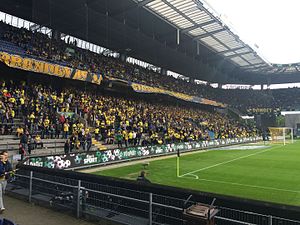
Brøndby Stadion / Tribuner
Sydsiden, den tidligere Faxe-tribune, under 4-0-sejren mod Esbjerg fB i juli 2016. I baggrunden ses en anden fan-del af stadion, "Svinget".
Brøndby Stadion, beliggende i bydelen Brøndbyvester i Brøndby Kommune, er Danmarks næststørste fodboldstadion. Det blev oprindelig anlagt i 1965 uden tribuner, og efter en omfattende ombygning i 2000 fik det en kapacitet på 31.500 tilskuere, heraf 19.700 siddepladser. Løbende justeringer af tilskuerfaciliteterne har sidenhen medført, at der i dag er en totalkapacitet på 28.000 tilskuere, hvoraf 23.400 er siddepladser. Fodboldklubben Brøndby IF afvikler sine hjemmebanekampe på Brøndby Stadion. Tilskuerrekorden stammer fra den 18. juni 2003 mod F.C. København og lyder på 31.508 tilskuere.